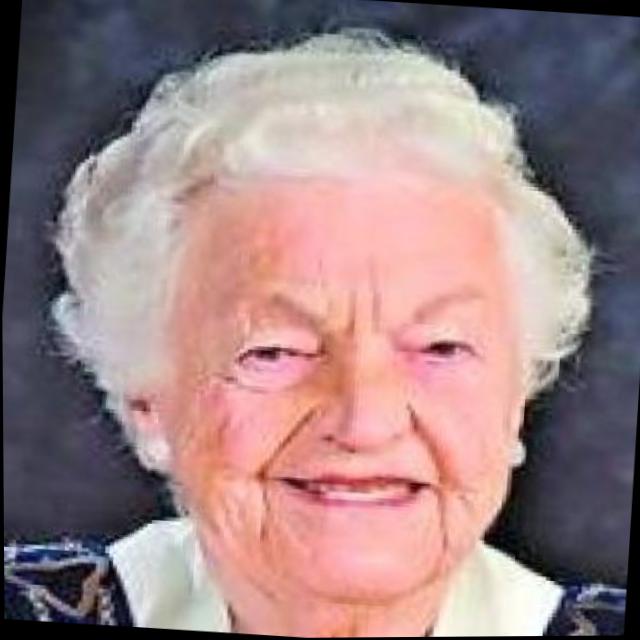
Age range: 0-12